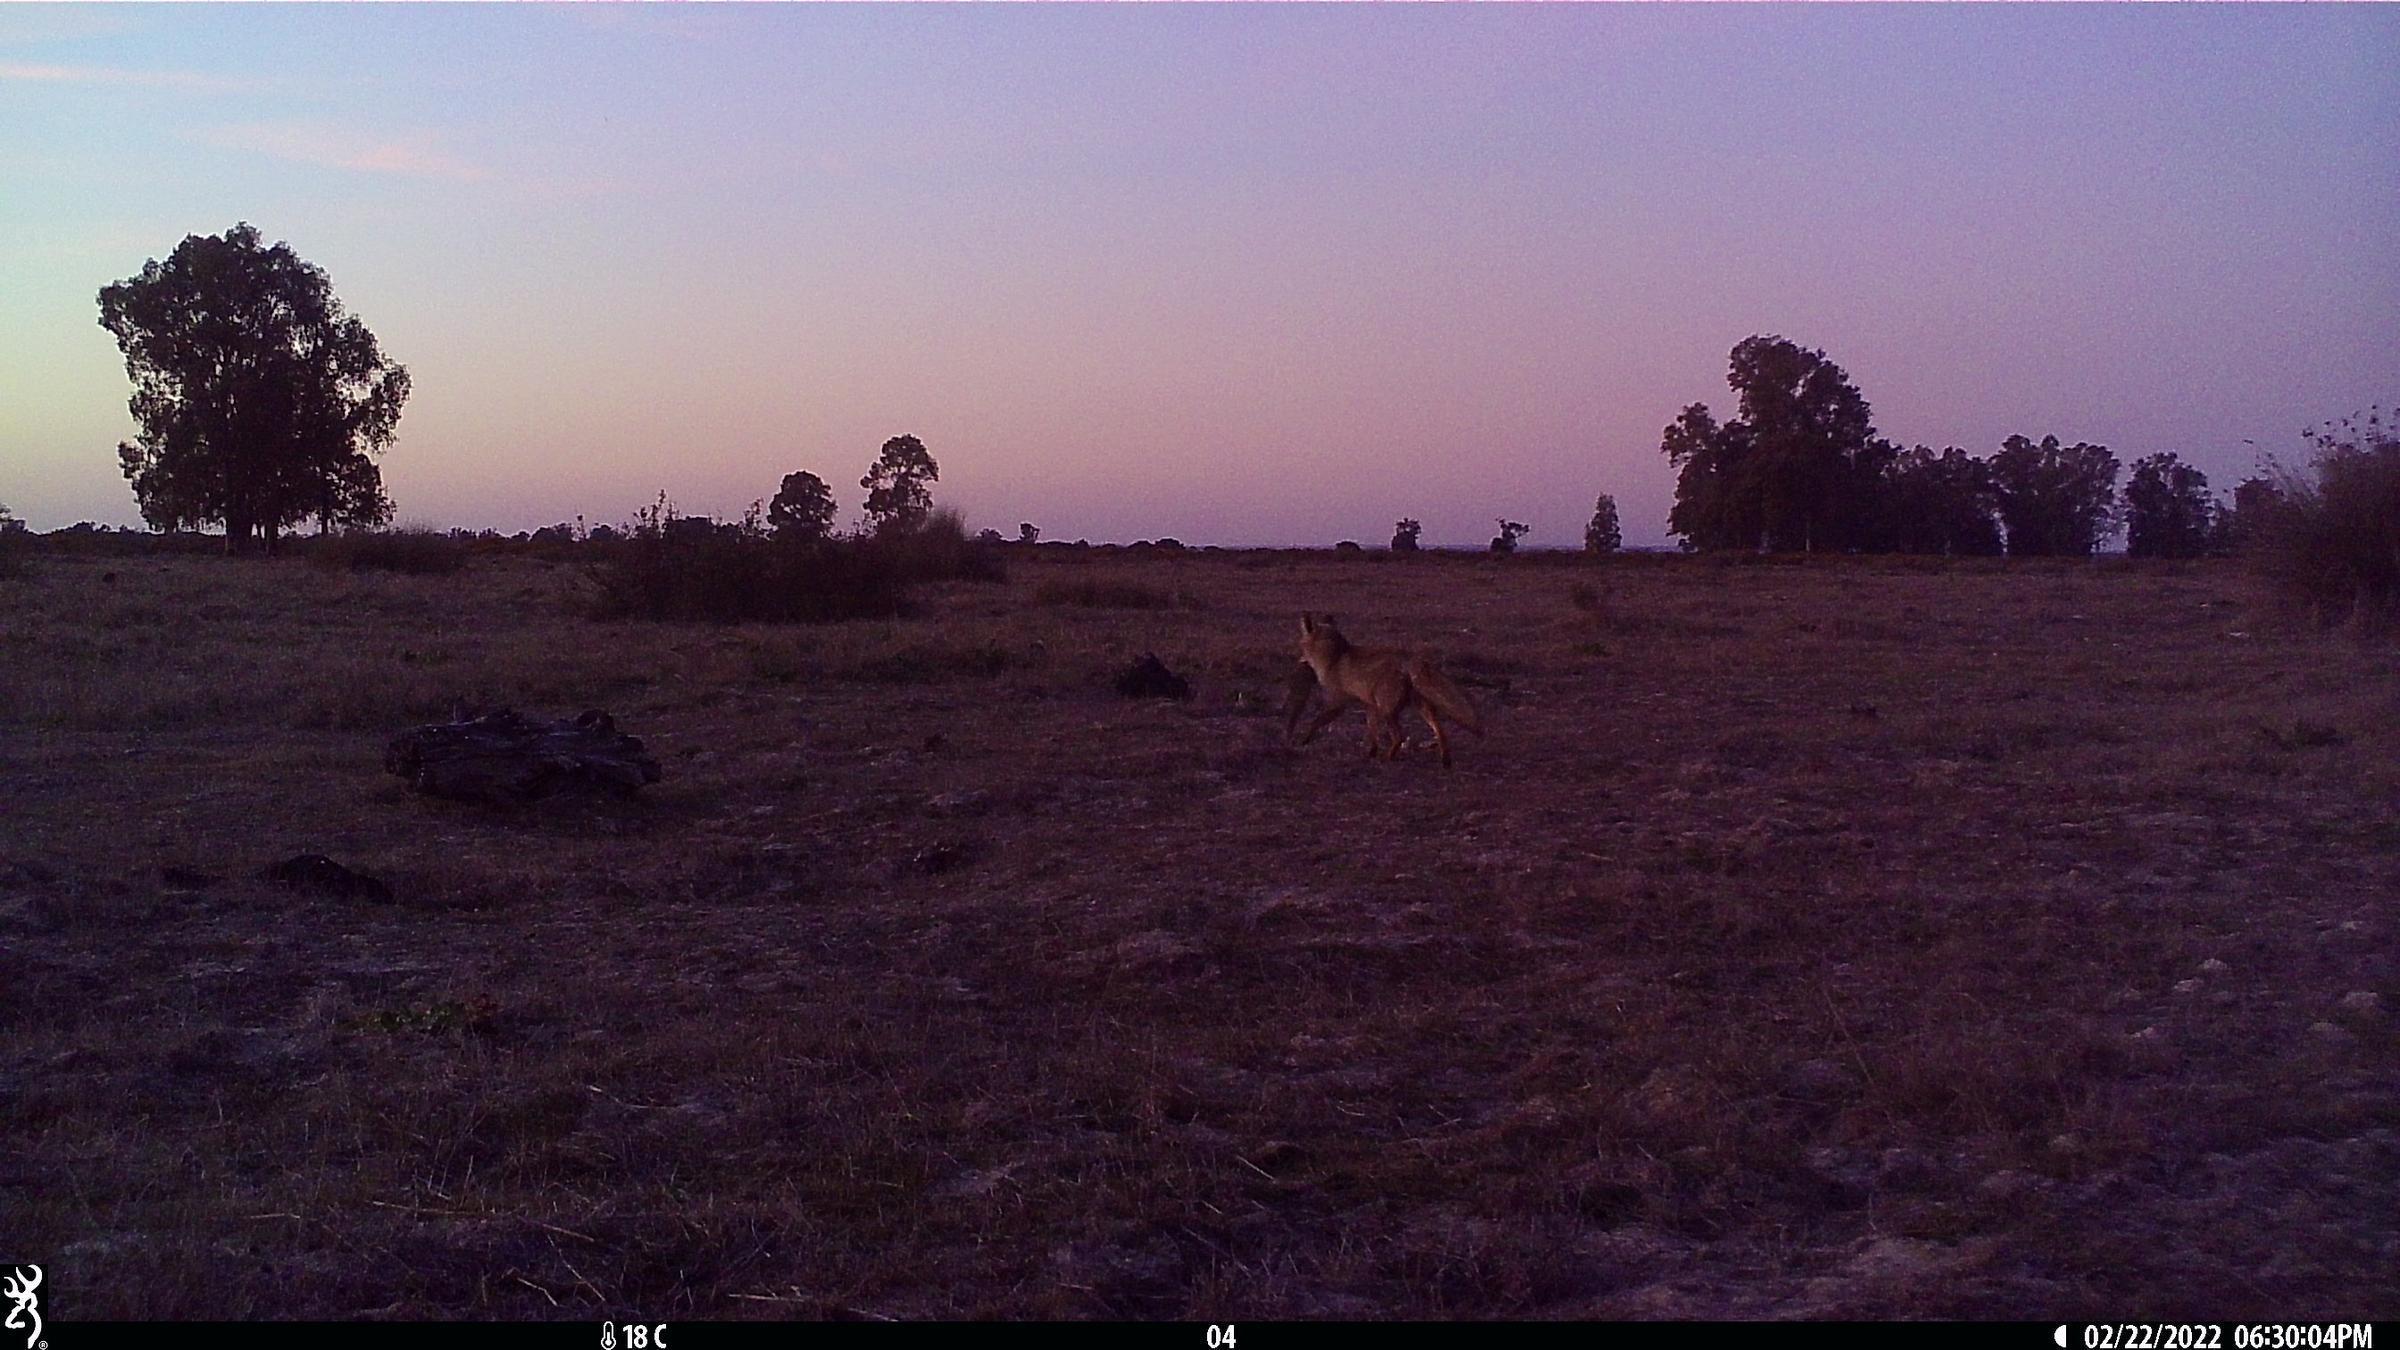
Species: Vulpes vulpes